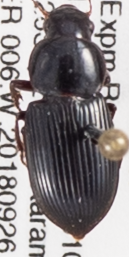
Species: Discoderus robustus
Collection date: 2018-09-26
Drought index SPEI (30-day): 0.782
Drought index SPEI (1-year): -1.01
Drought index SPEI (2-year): -1.45